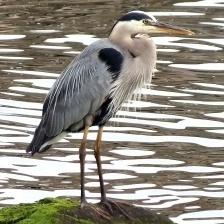
Species: BLUE HERON
Scientific name: ARDEA HERODIAS
ImageNet parent category: little_blue_heron